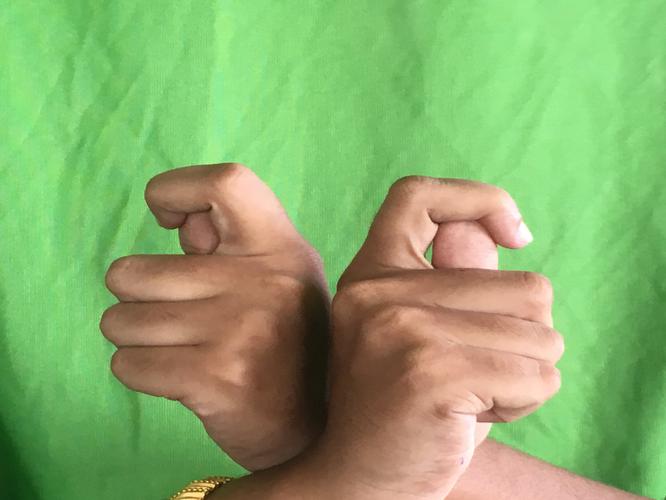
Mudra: Berunda
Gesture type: double_hand